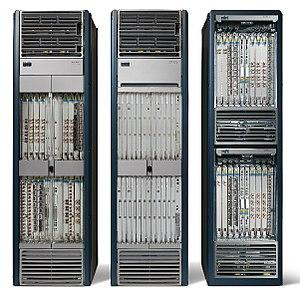
Un routeur est un équipement réseau informatique assurant le routage des paquets. Son rôle est de faire transiter des paquets d'une interface réseau vers une autre, au mieux, selon un ensemble de règles. Il y a habituellement confusion entre routeur et relais, car dans les réseaux Ethernet les routeurs opèrent au niveau de la couche 3 du modèle OSI.